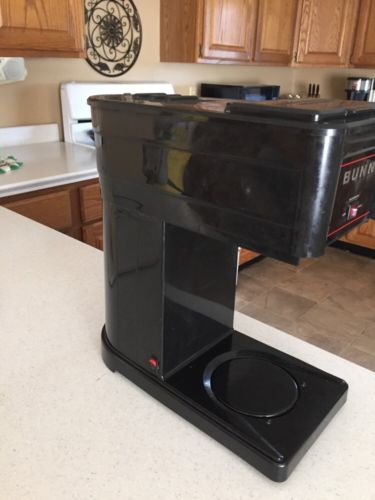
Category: coffee maker